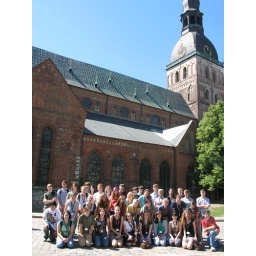
The students are standing in the Dome Dquare in Riga. The day was magnificant... no rain... the sky was totally blue with no clouds!